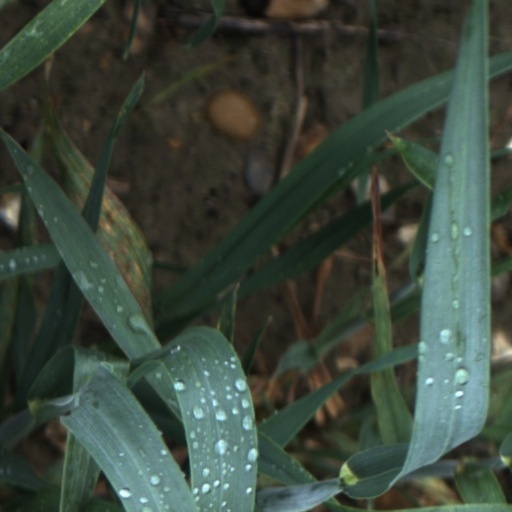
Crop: wheat